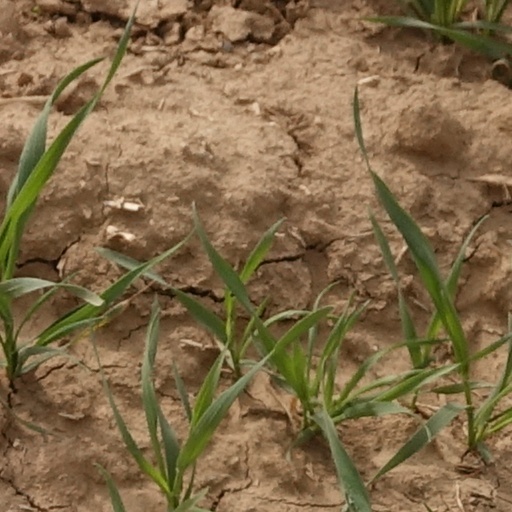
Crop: wheat